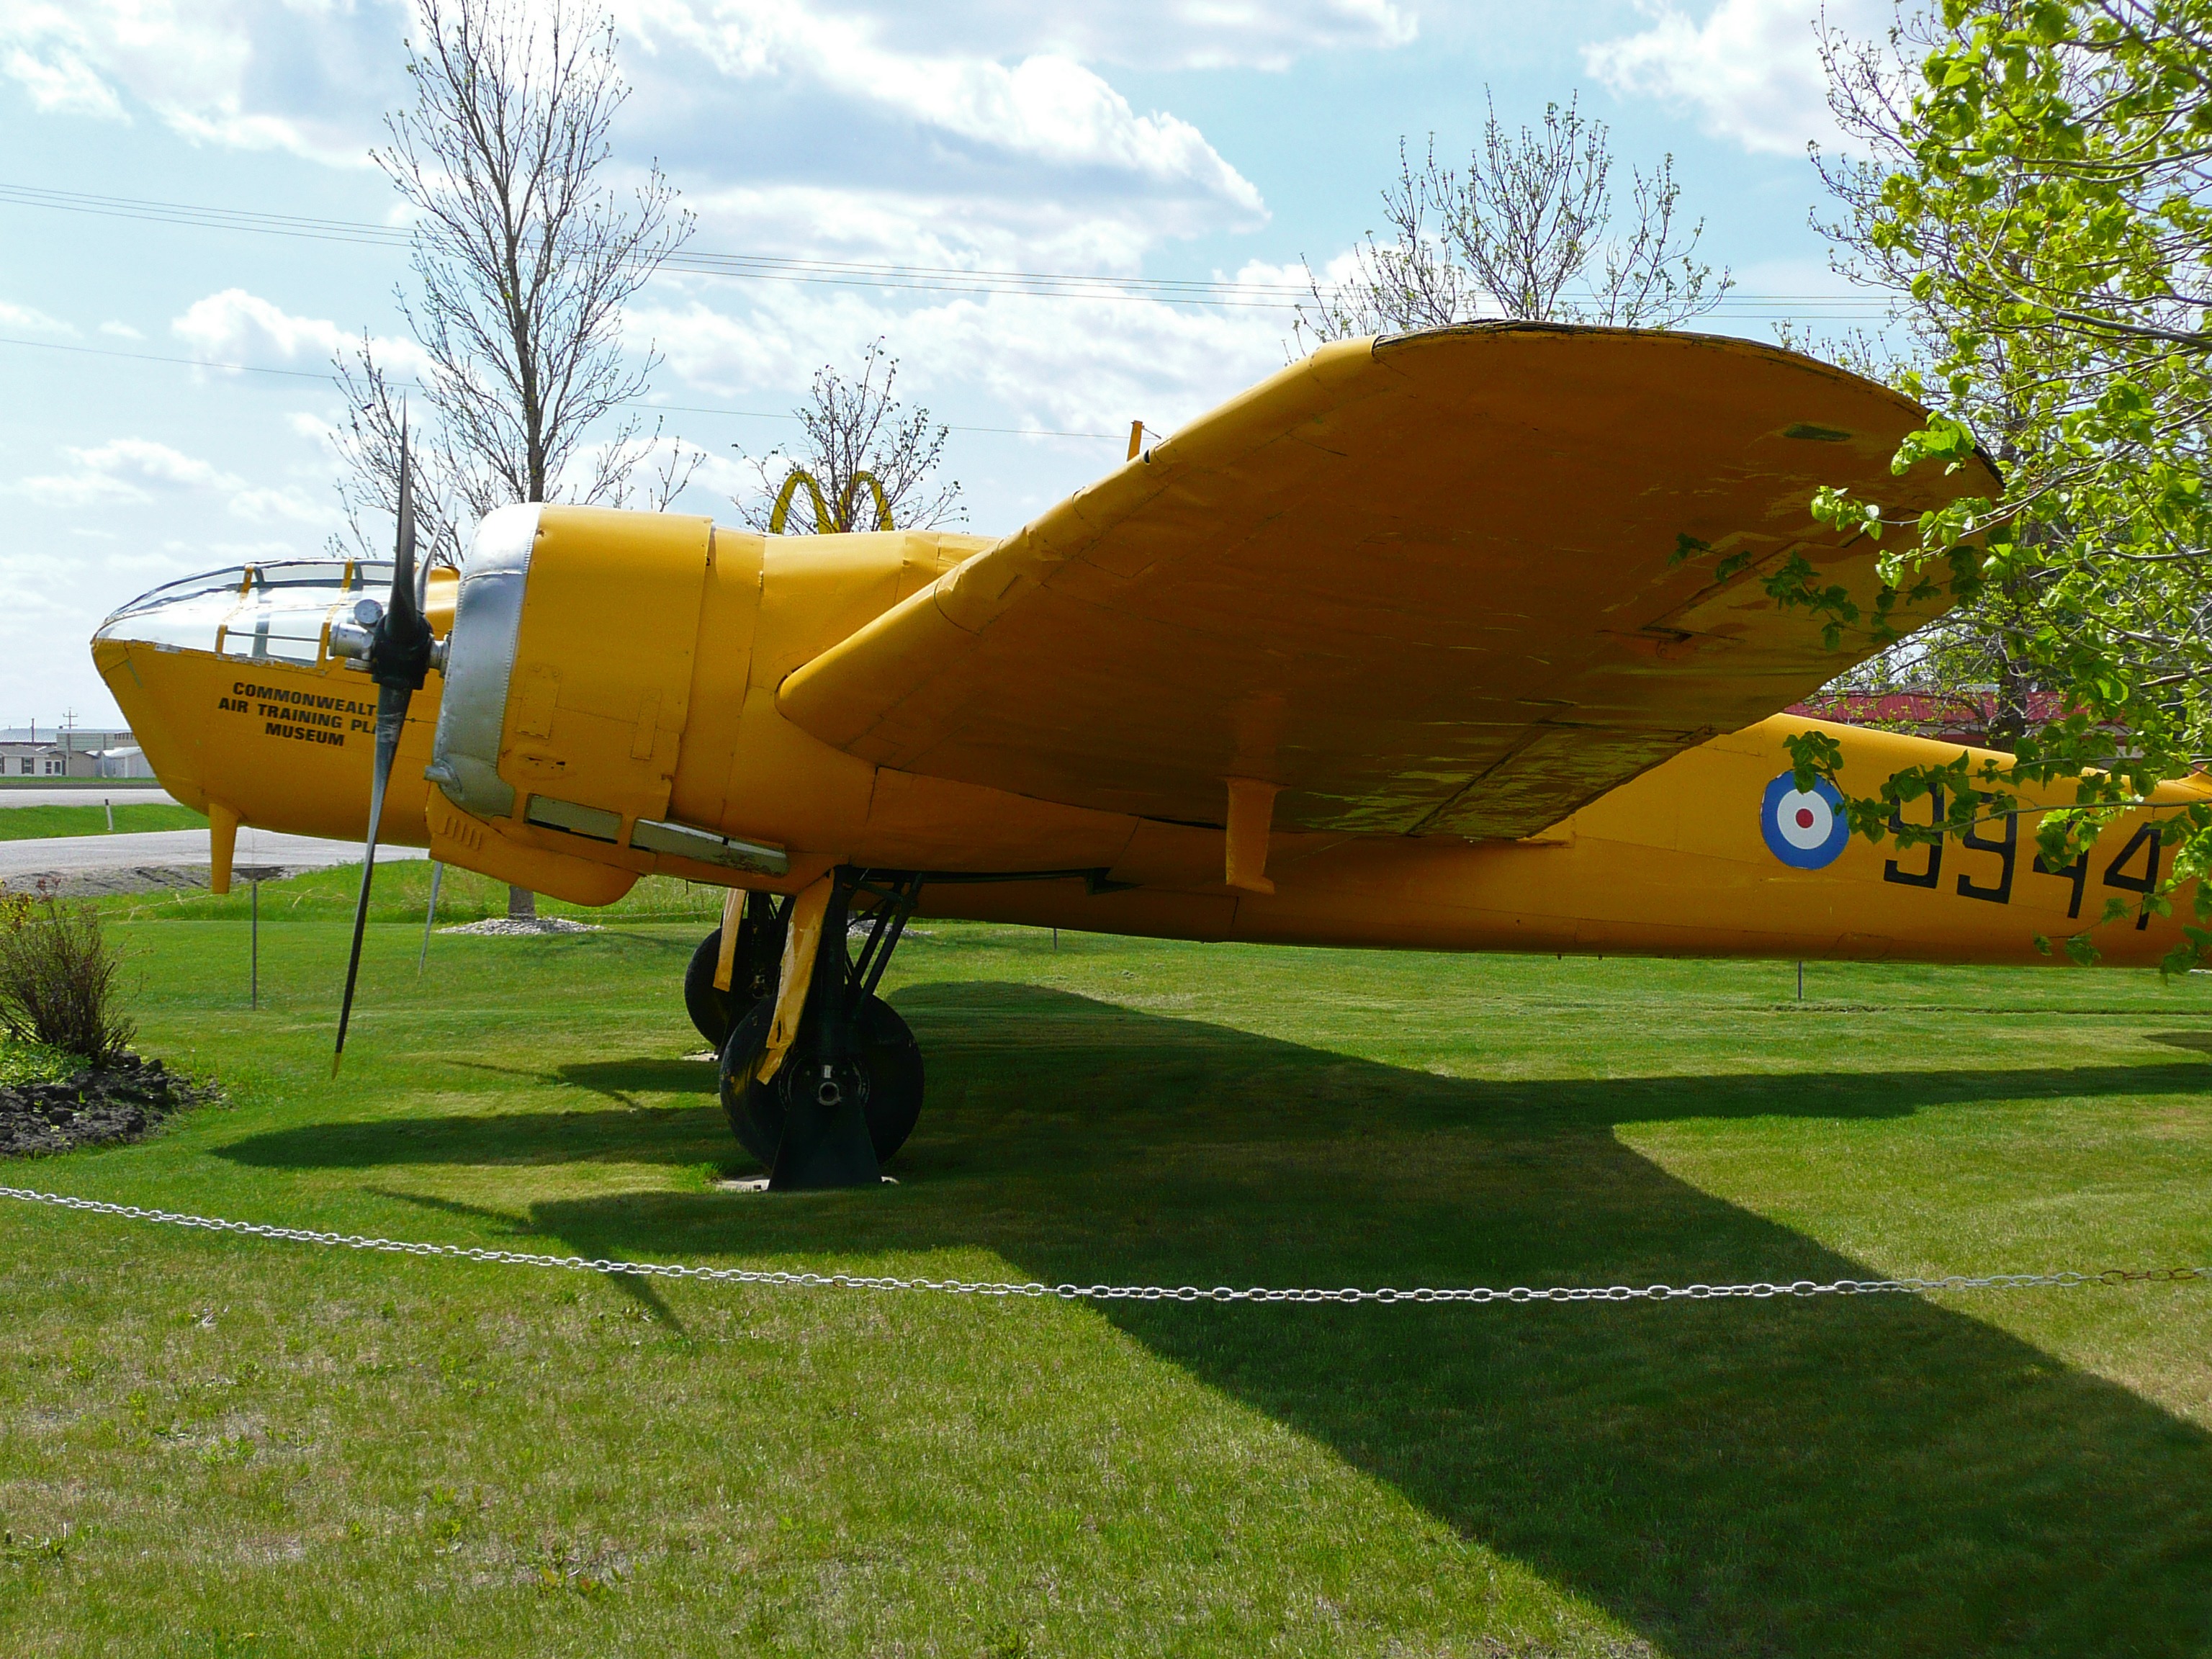
wing, old, airplane, aircraft, transportation, vehicle, aviation, flight, yellow, aeroplane, biplane, fuselage, atmosphere of earth, aircraft engine, propeller driven aircraft